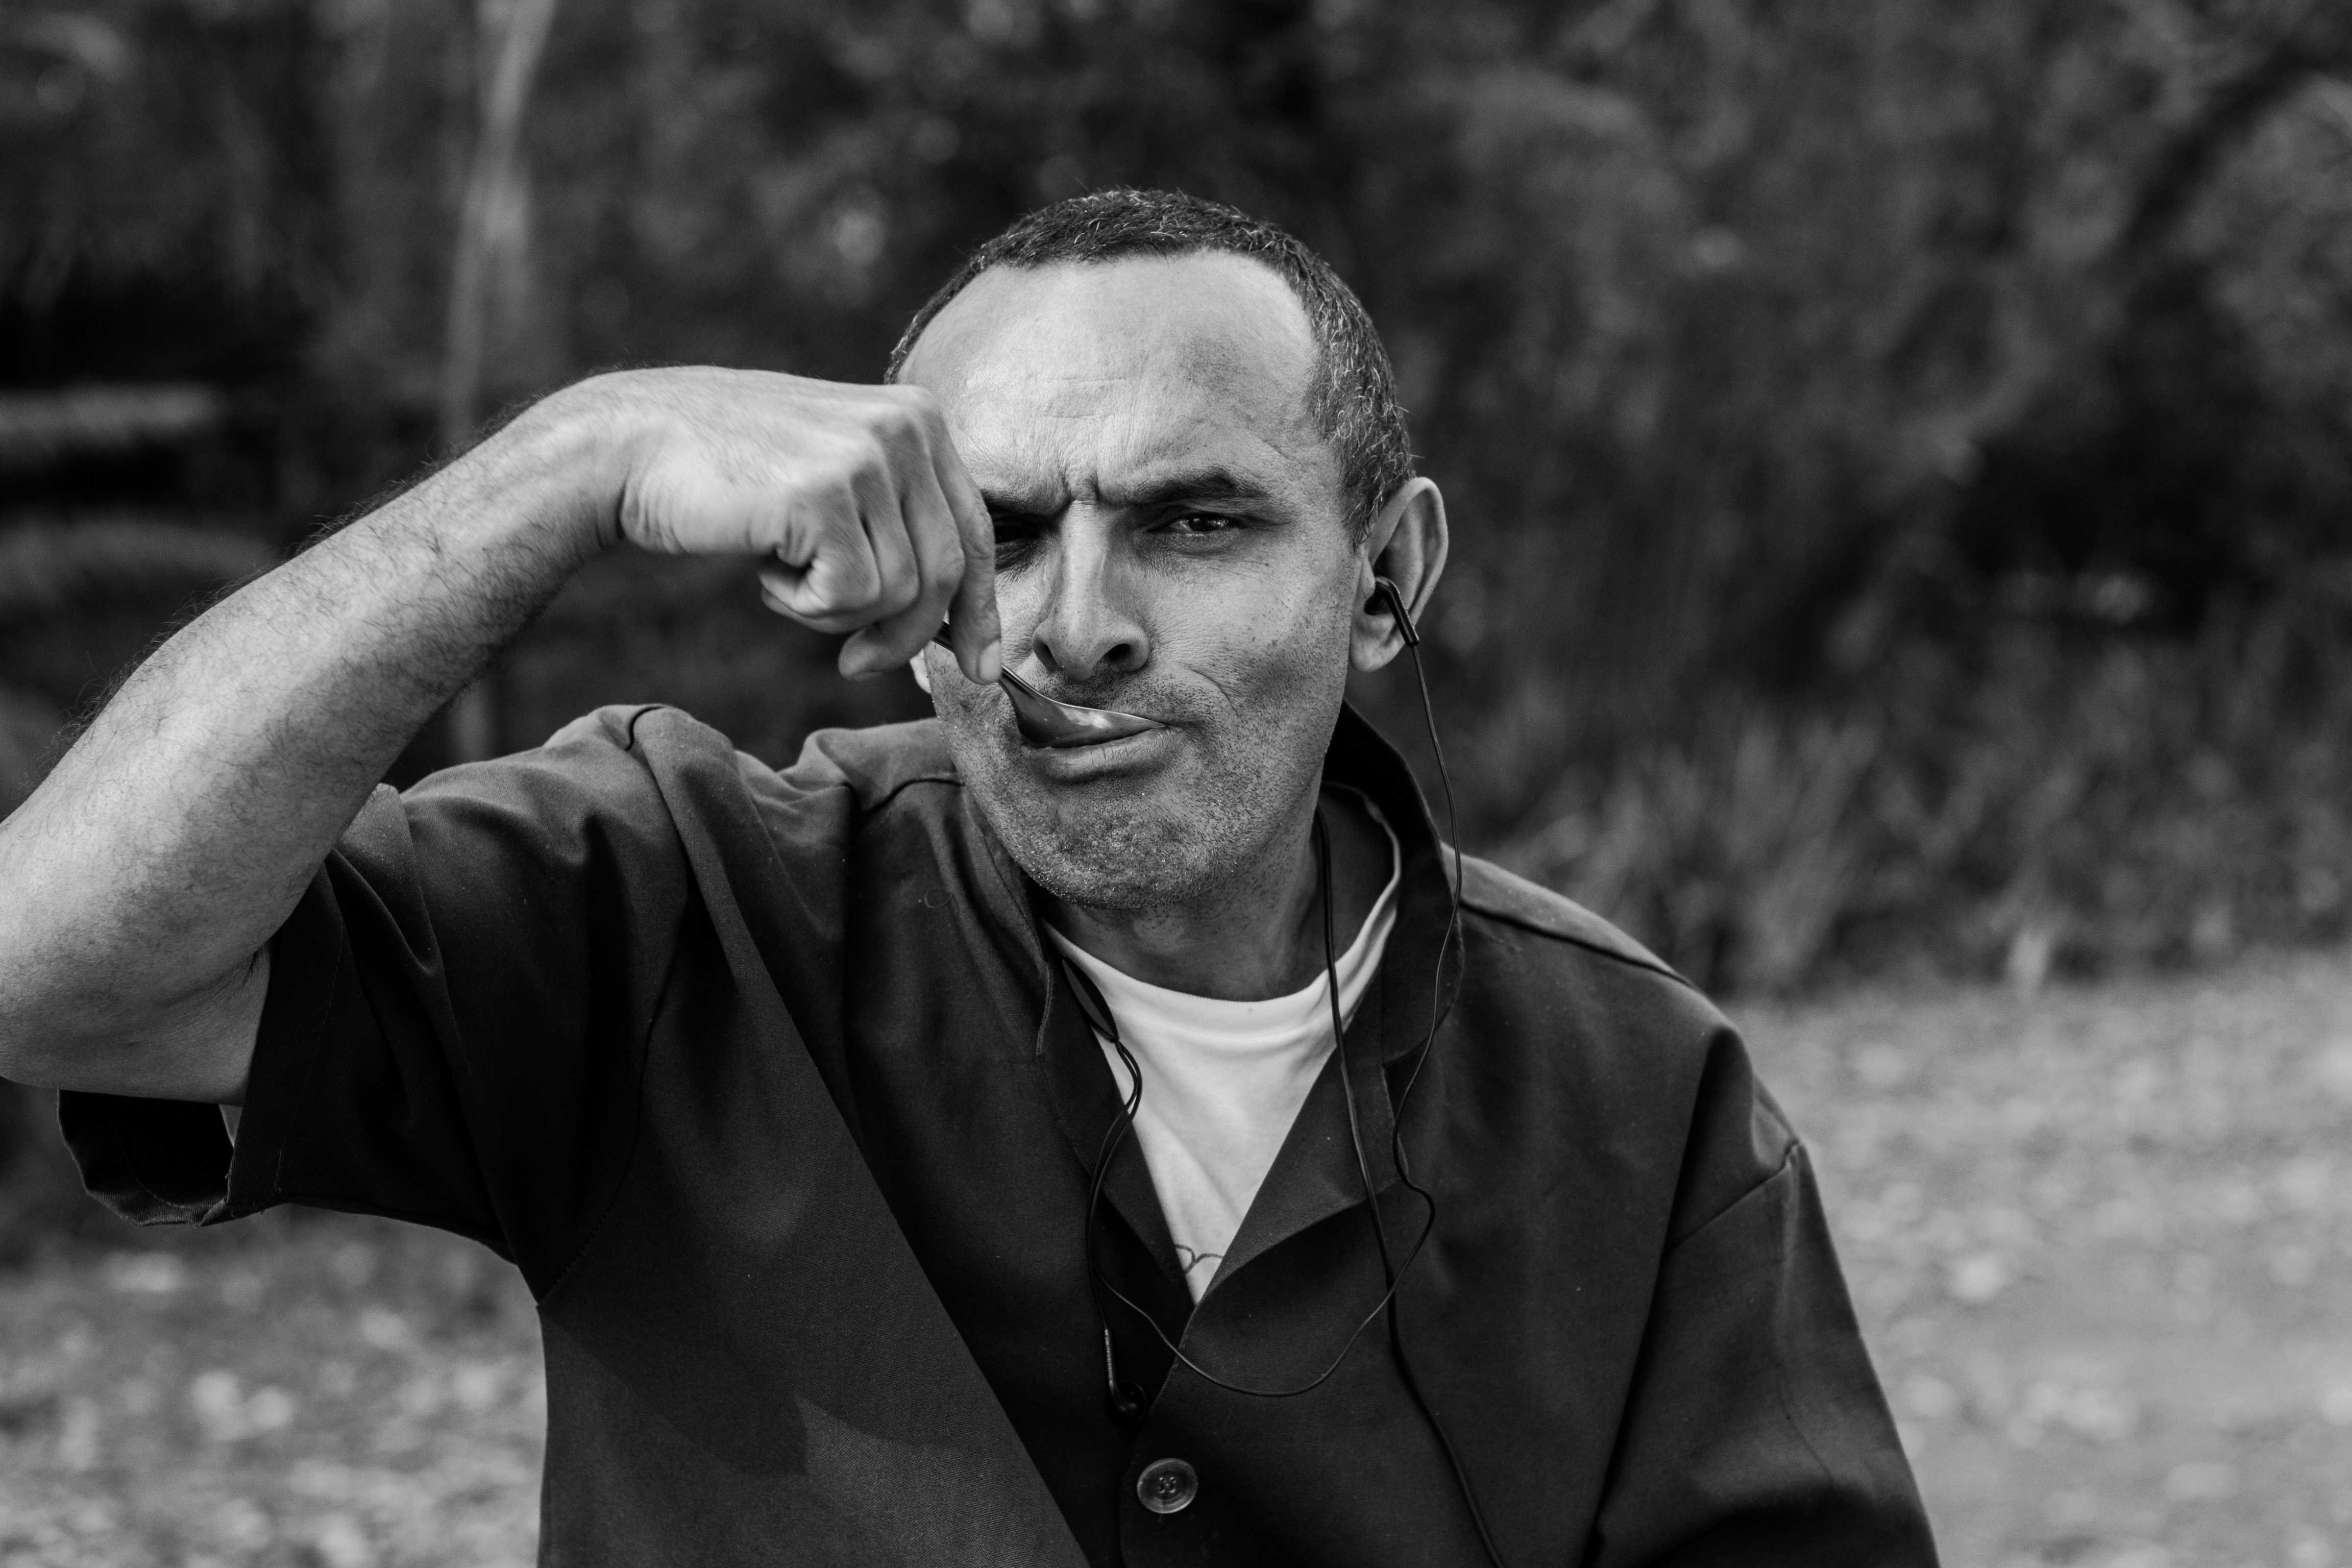
man, person, black and white, people, white, photography, male, portrait, black, monochrome, spoon, eating, photograph, coco, monochrome photography, portrait photography, film noir, human positions